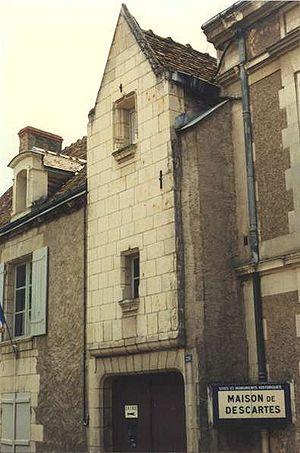
René Descartes est un mathématicien, physicien et philosophe français, né le 31 mars 1596 à La Haye-en-Touraine, baptisé le 3 avril 1596 dans l'église Saint-Georges de Descartes, et mort le 11 février 1650 à Stockholm.